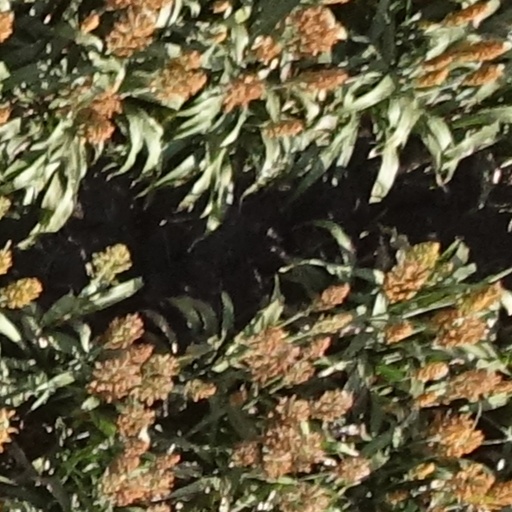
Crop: sorghum